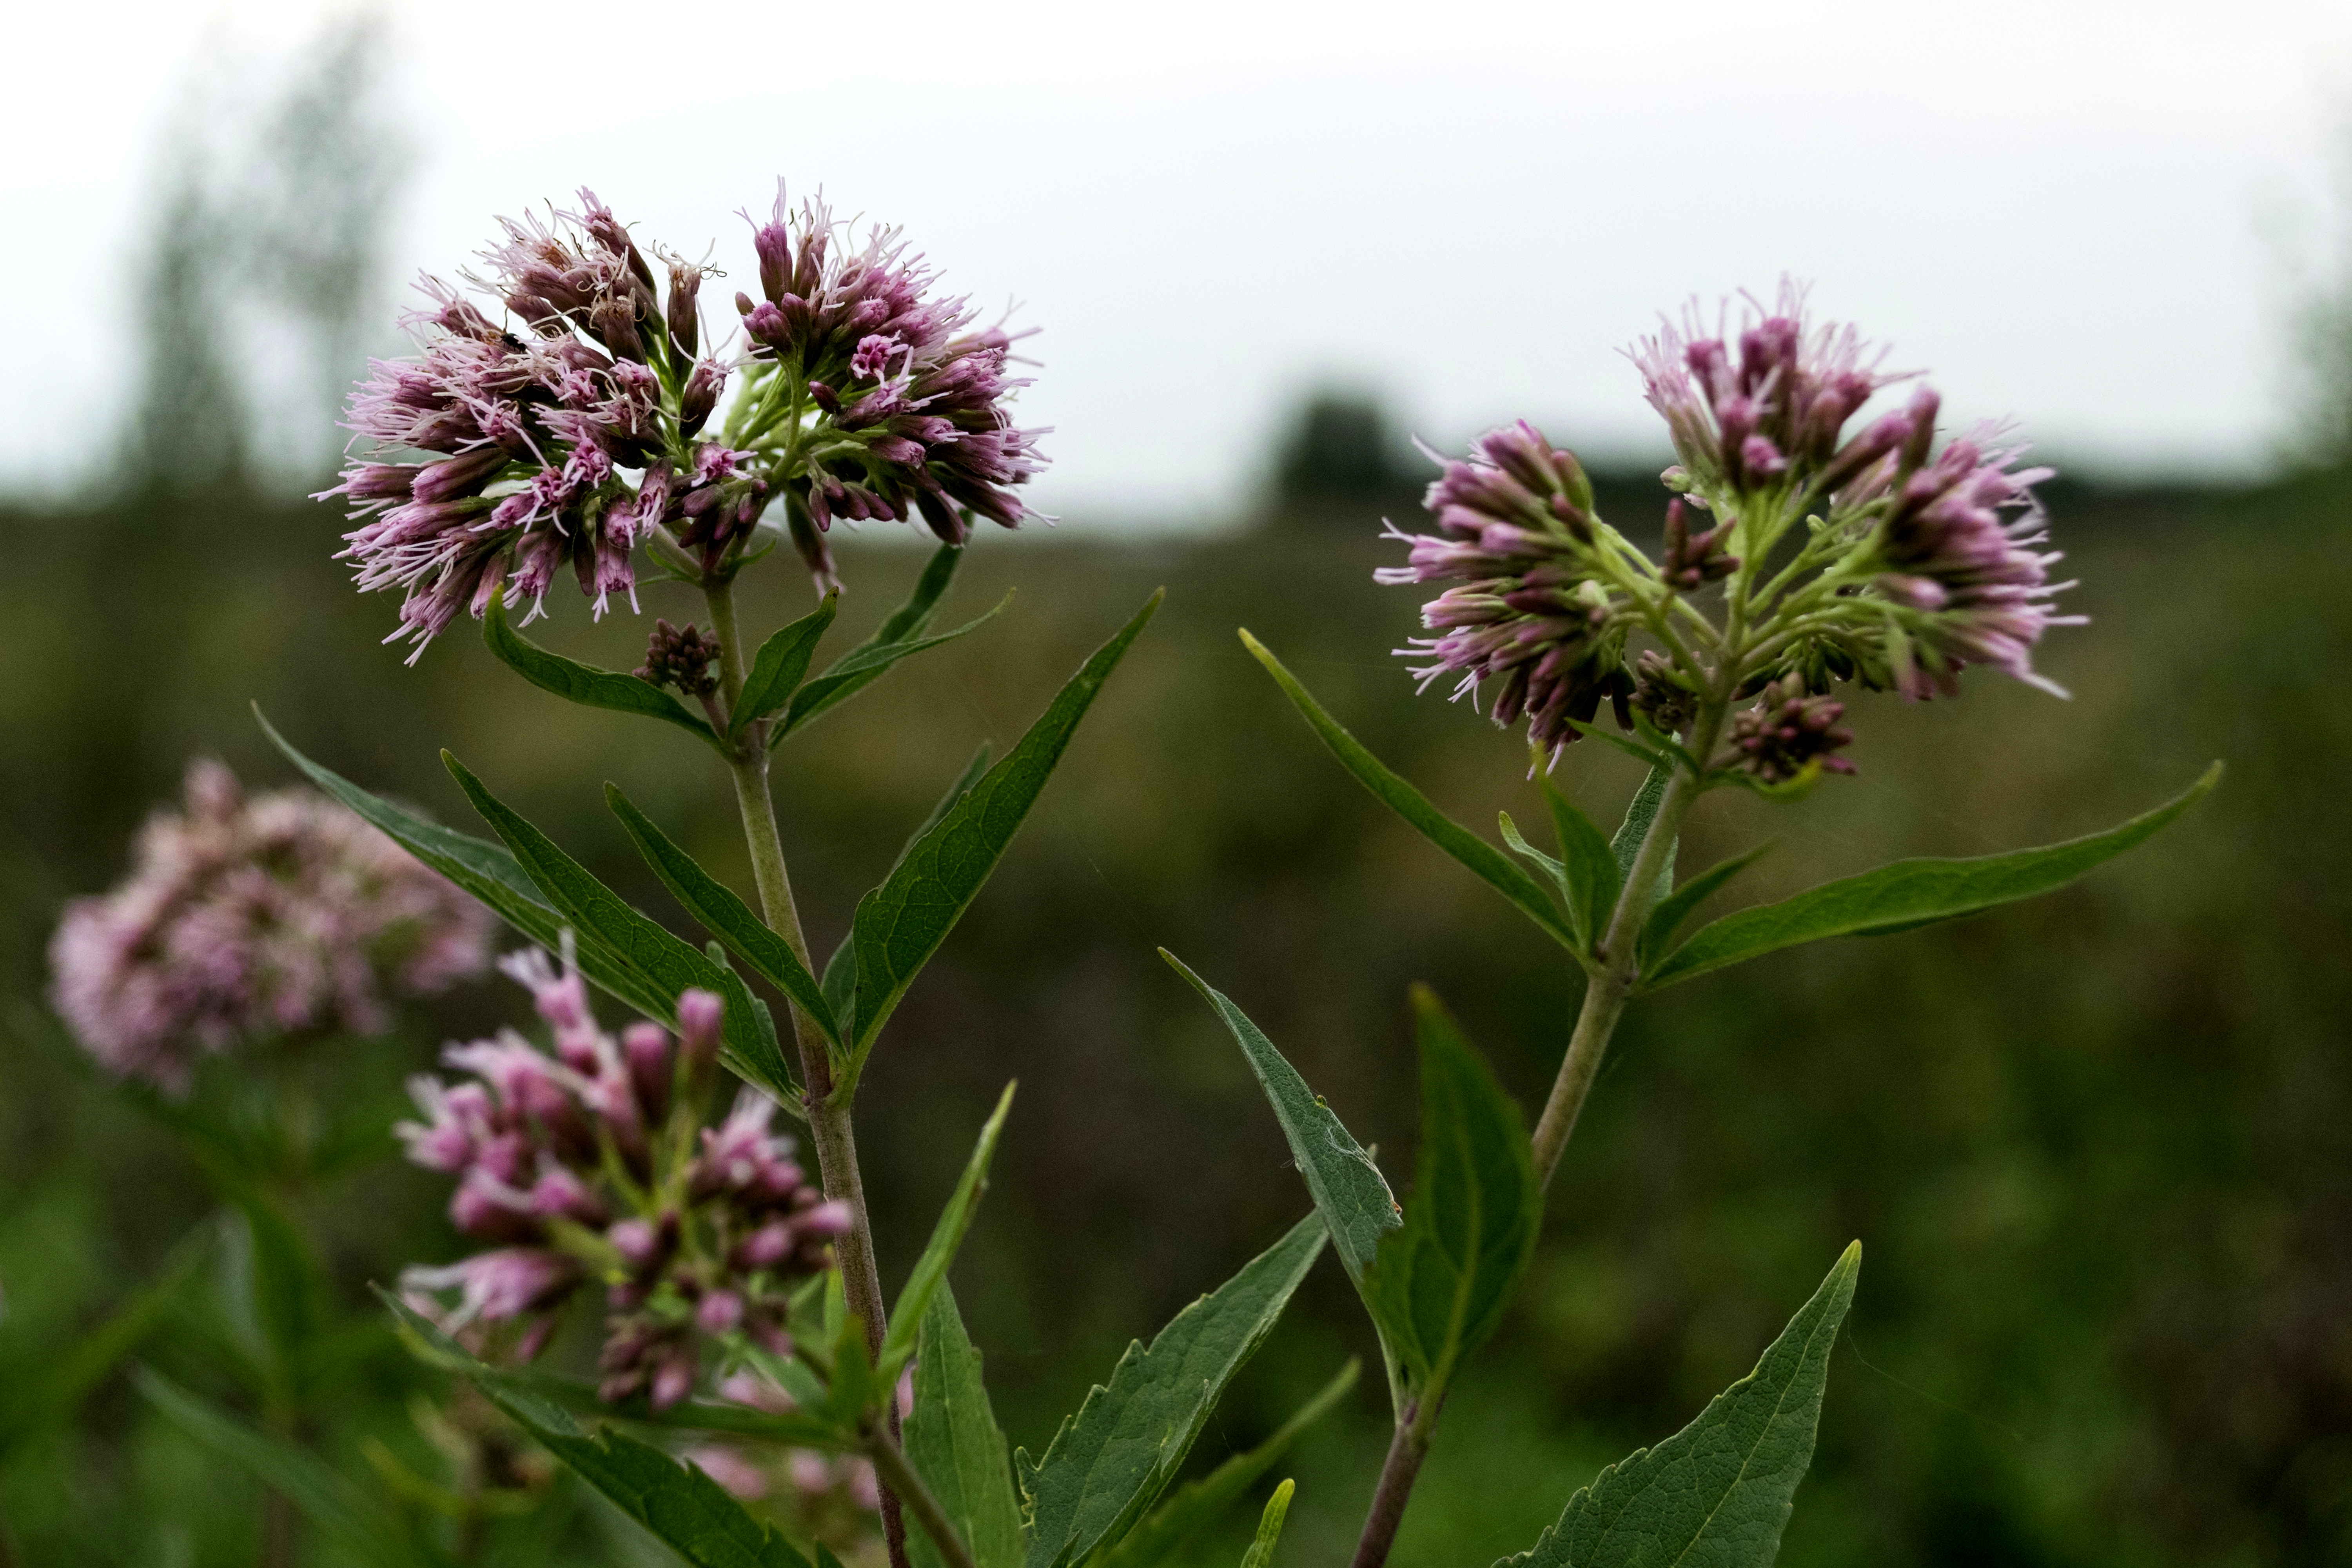
nature, grass, outdoor, blossom, plant, photography, meadow, prairie, flower, botany, nikon, flora, clover, wildflower, weed, nederland, netherlands, zuidholland, shrub, outdoorphotography, depthoffield, dof, paulvandevelde, pdvandevelde, padagudaloma, natuurfotografie, dordrecht, biesbosch, nederlandinfotos, bloem, onkruid, hollandse, macro photography, moeras, flowering plant, daisy family, watermunt, koninginnekruid, land plant, ironweed, moerasplant, mentha, aquatica